Ricky Muir

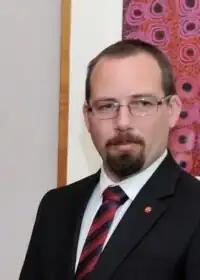
Muir in July 2014

Ricky Lee Muir (born 25 December 1980) is an Australian politician who served as a Senator for Victoria from 2014 to 2016.